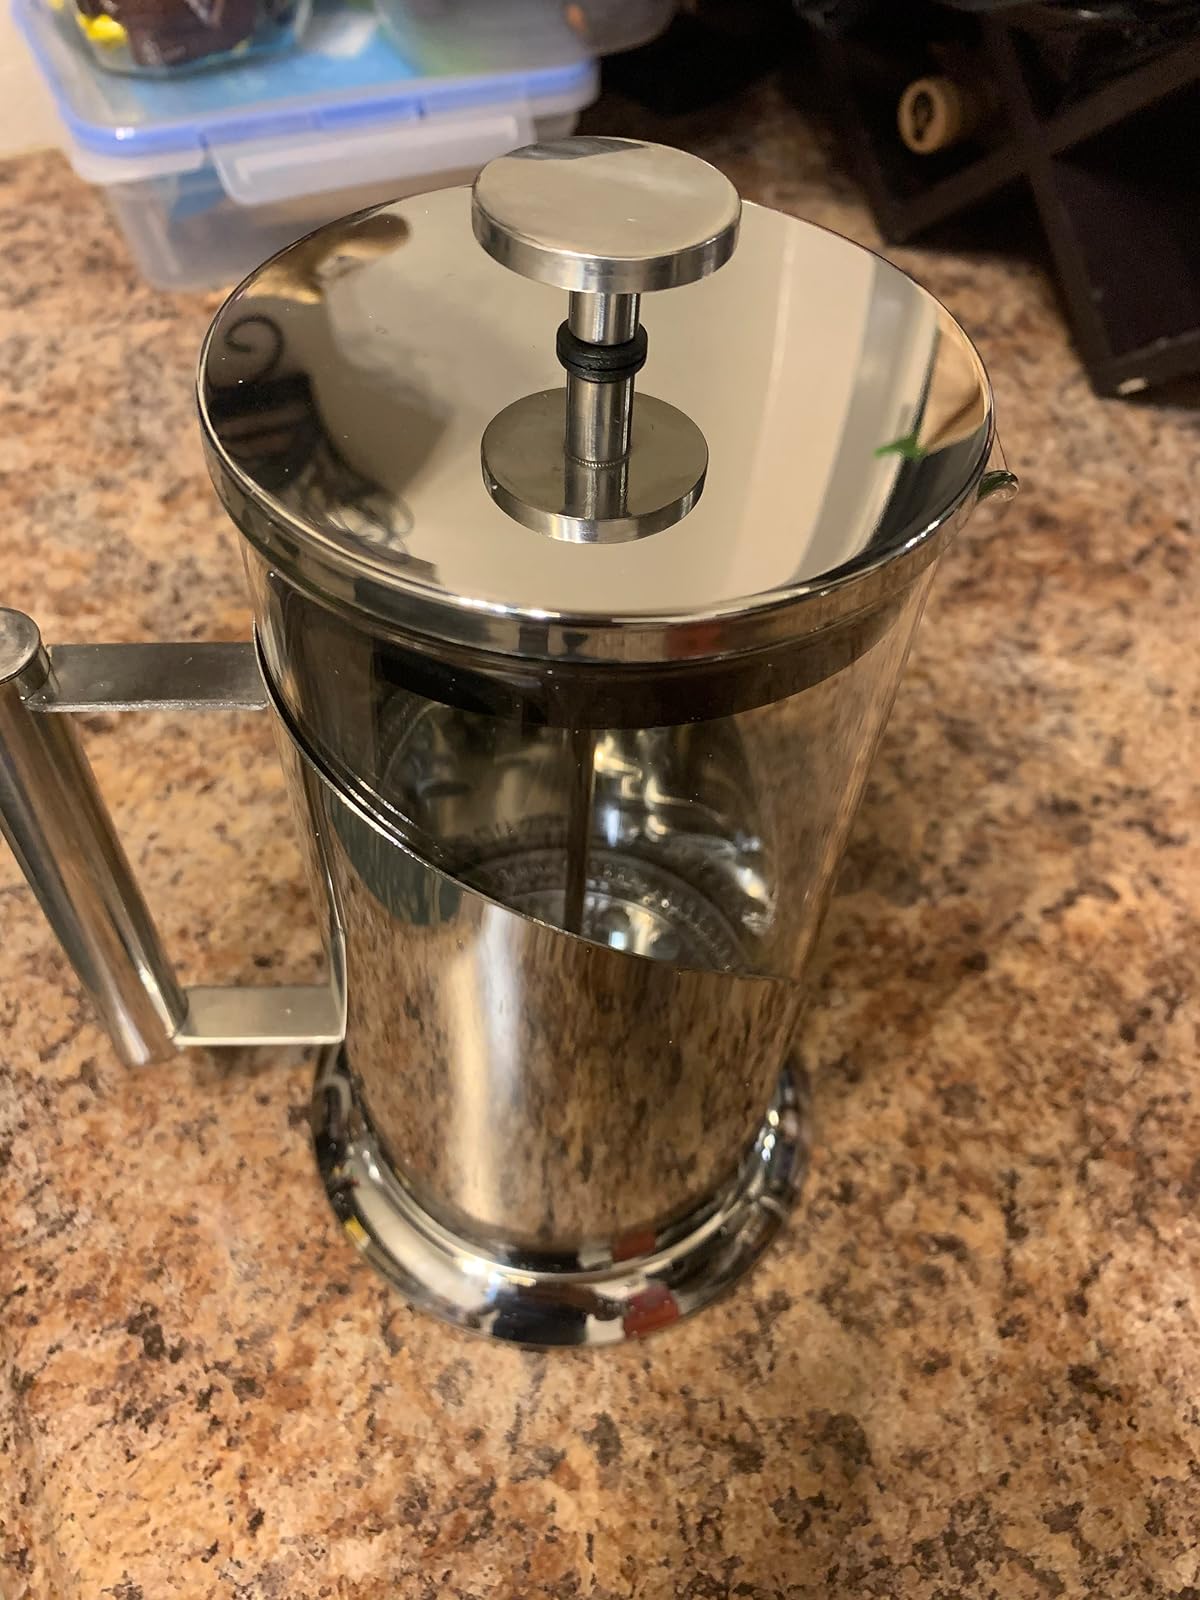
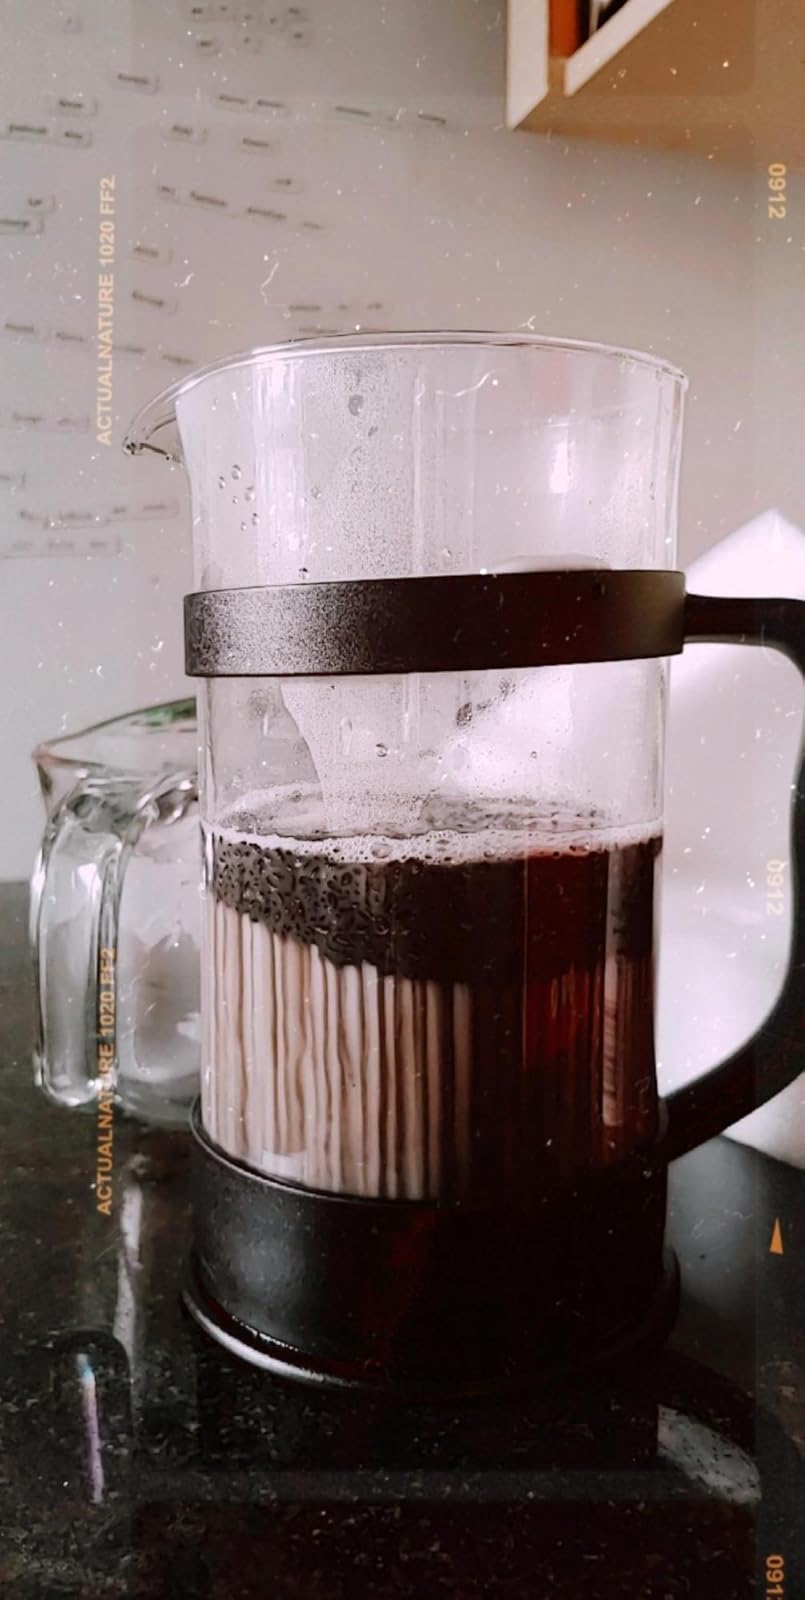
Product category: items_tea
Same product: no